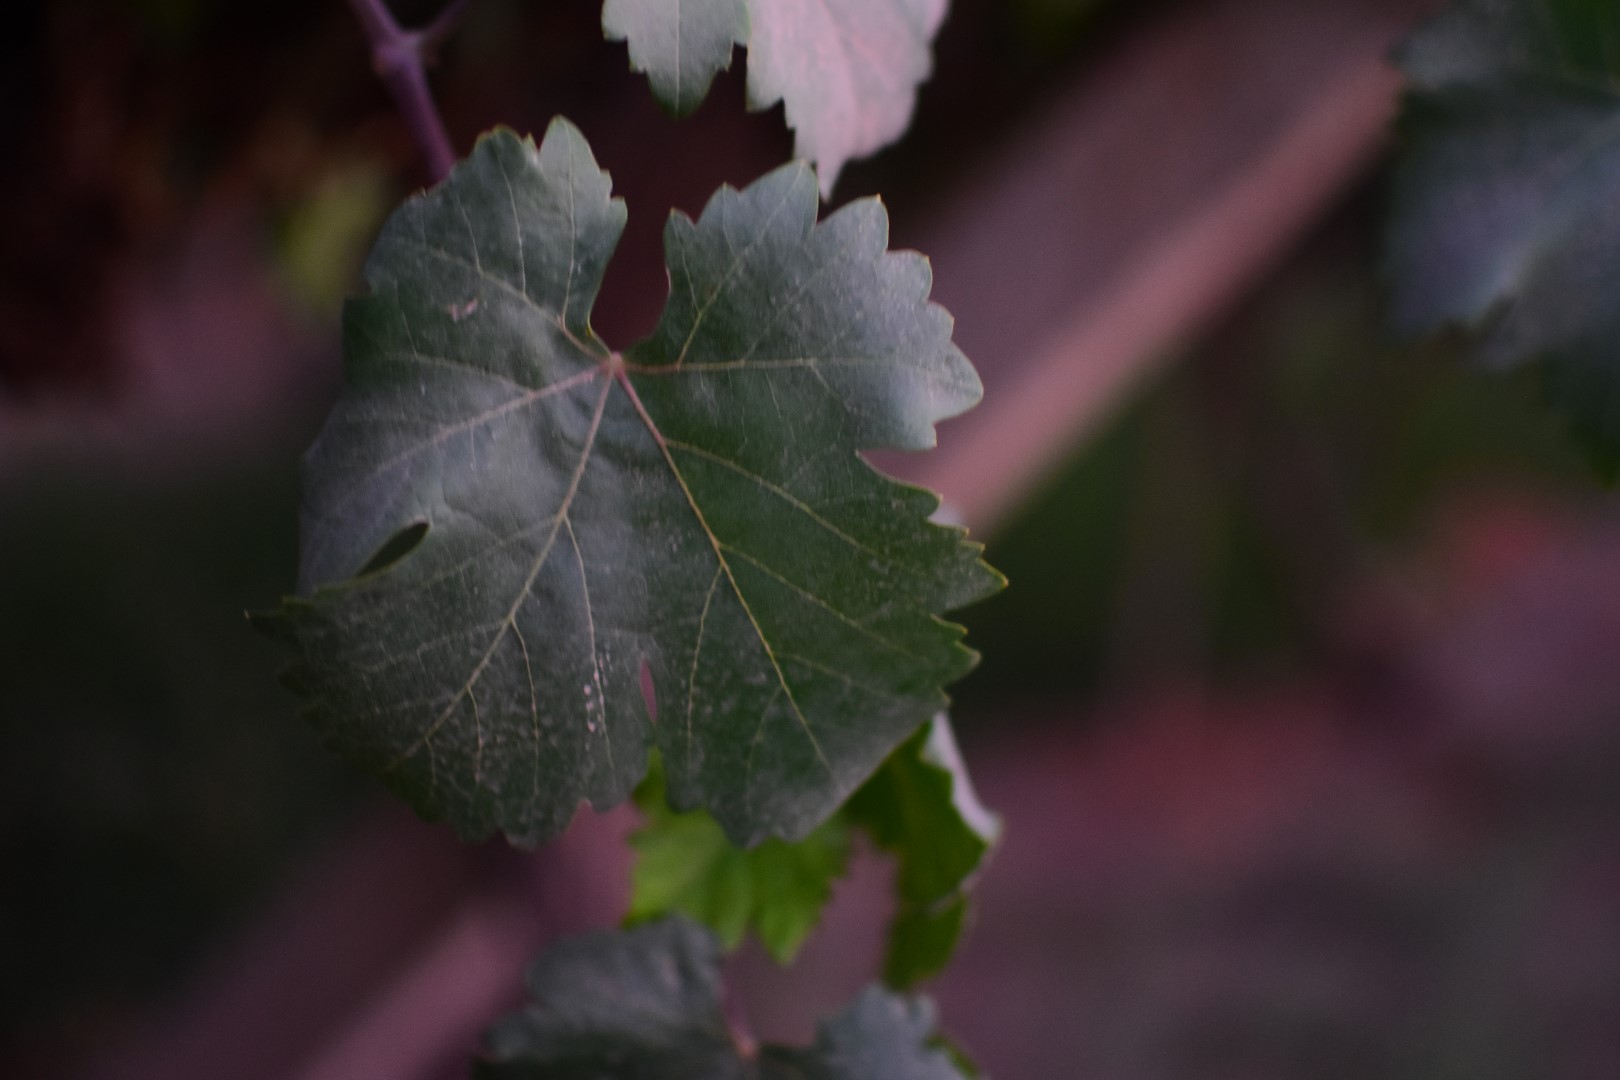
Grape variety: Shdah